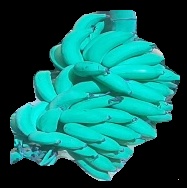
Variety: elakki-bale
Grade: grade2